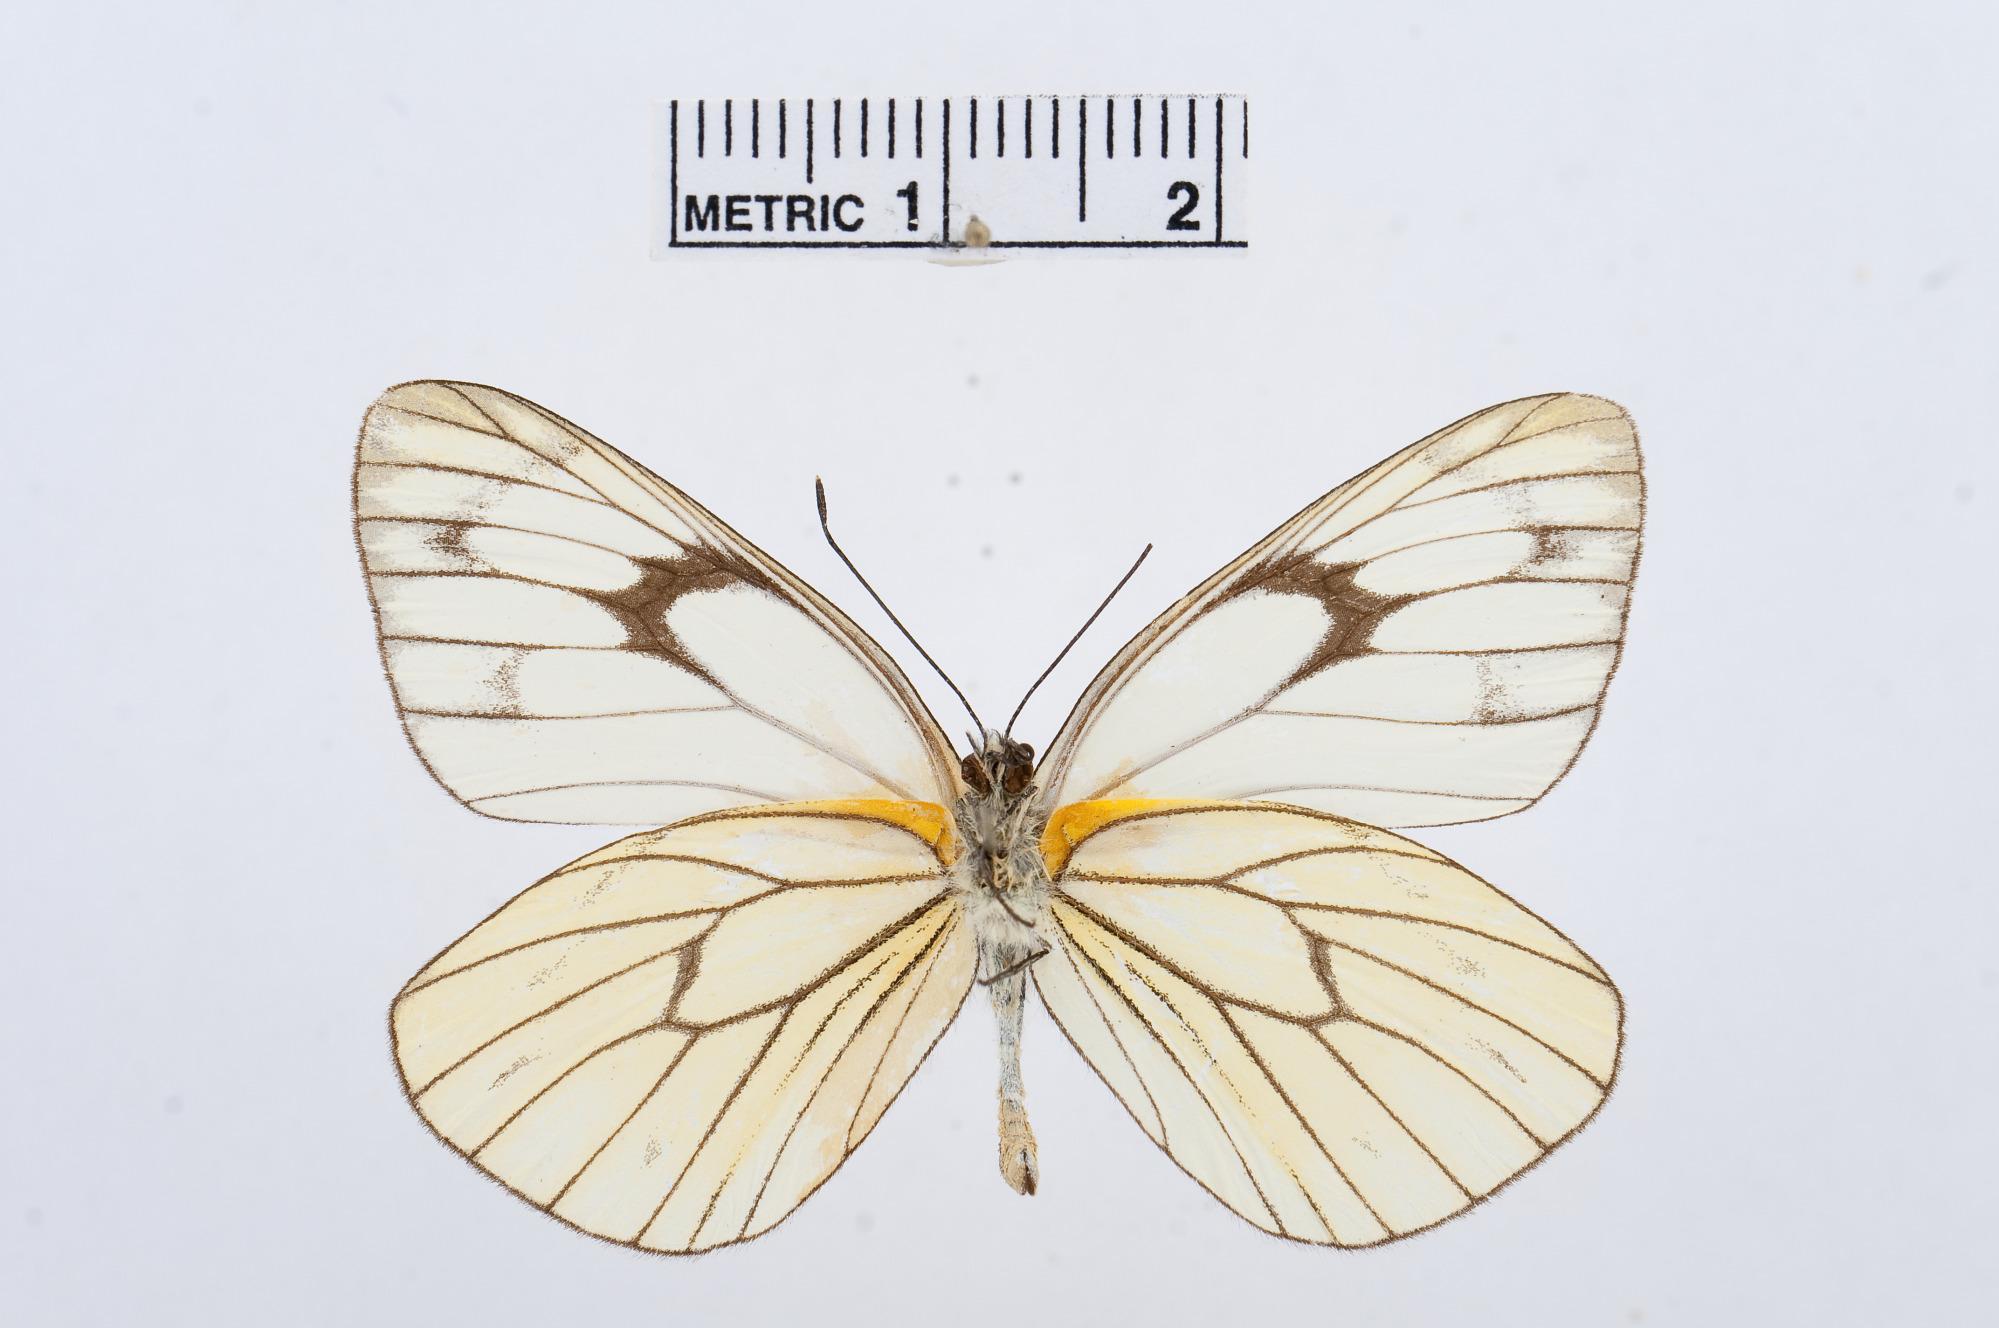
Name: Aporia soracta
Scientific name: Aporia soracta
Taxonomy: Animalia, Arthropoda, Hexapoda, Insecta, Lepidoptera, Pieridae, Pierinae